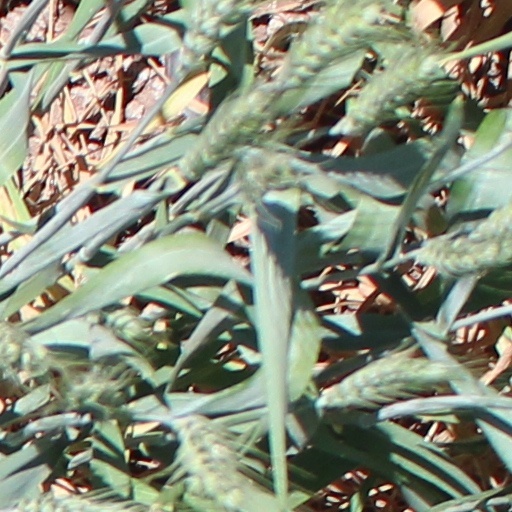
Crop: wheat